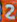
Number: 2